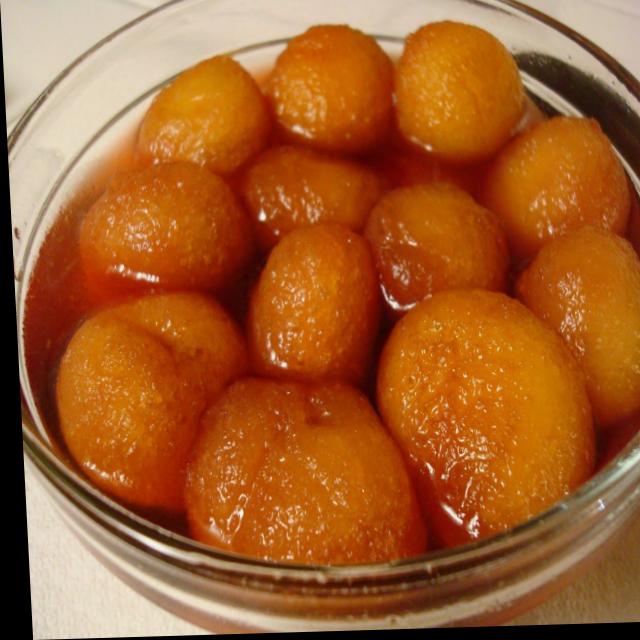
Dish: gulab_jamun